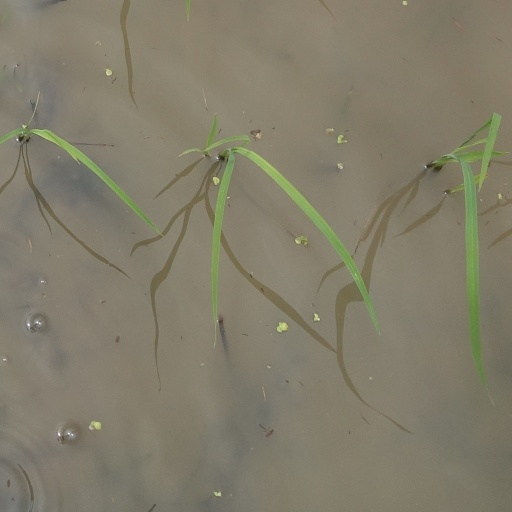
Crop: rice